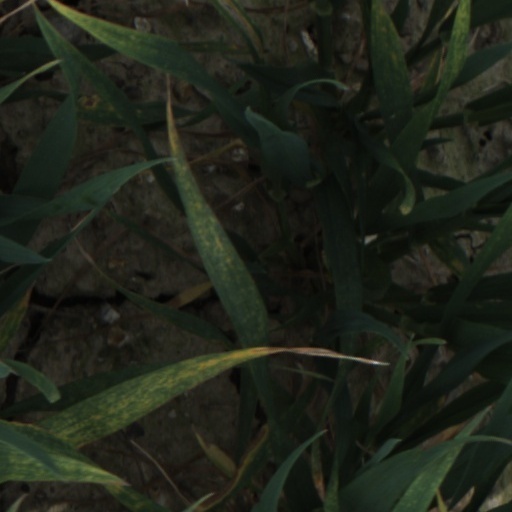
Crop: wheat